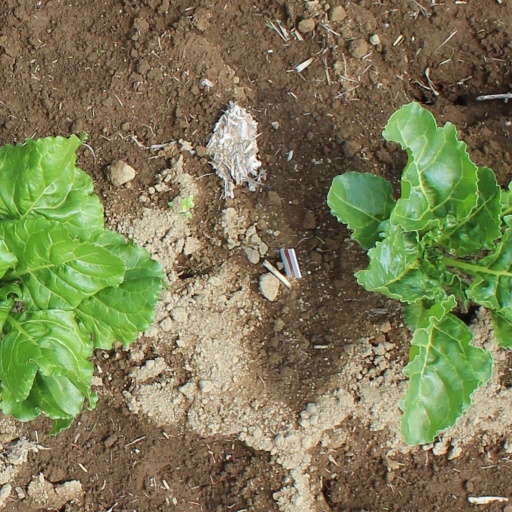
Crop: sugar beet